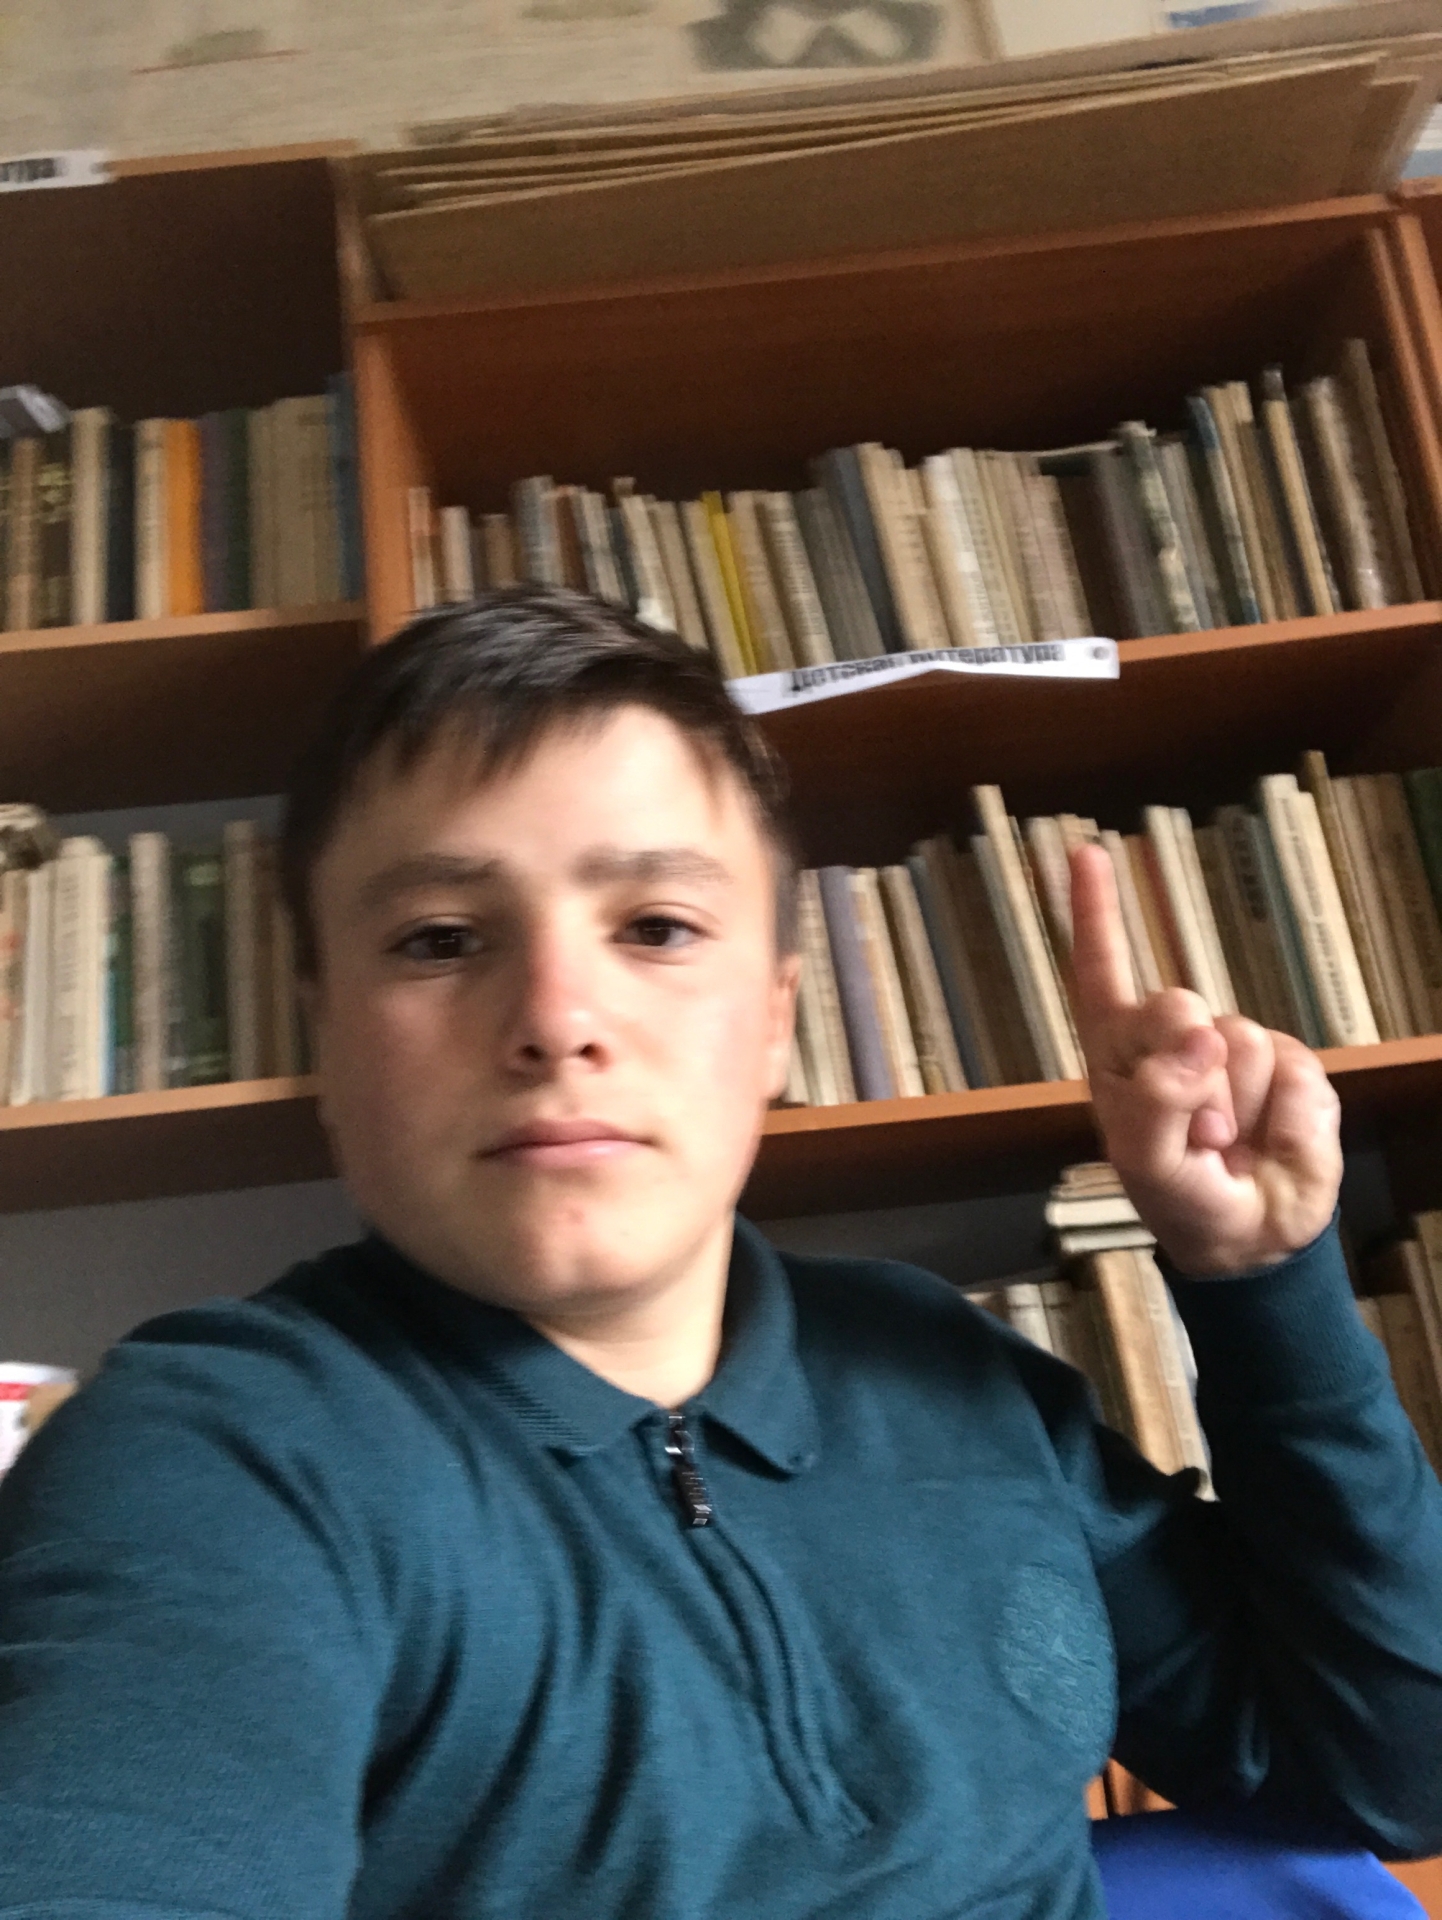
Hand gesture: one